Mehmood (actor)

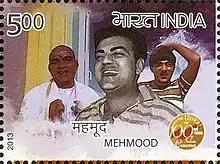
Mehmood on a 2013 stamp of India

Satish Kaushik has credited Mehmood as inspiring him to become an actor. In 2013 Mehmood was featured on a stamp of India. In 2022, Mehmood was placed in "Outlook India"s "75 Best Bollywood Actors" list.